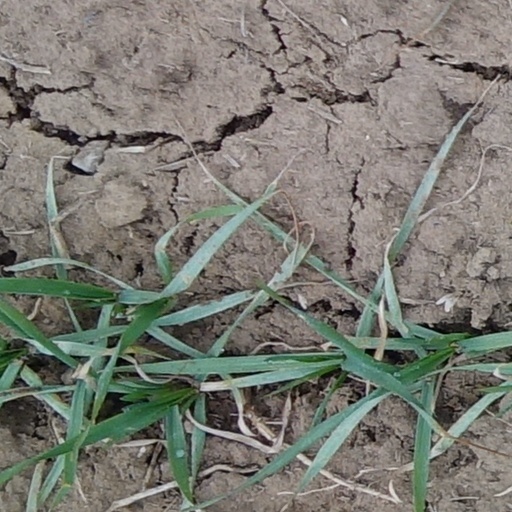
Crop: wheat